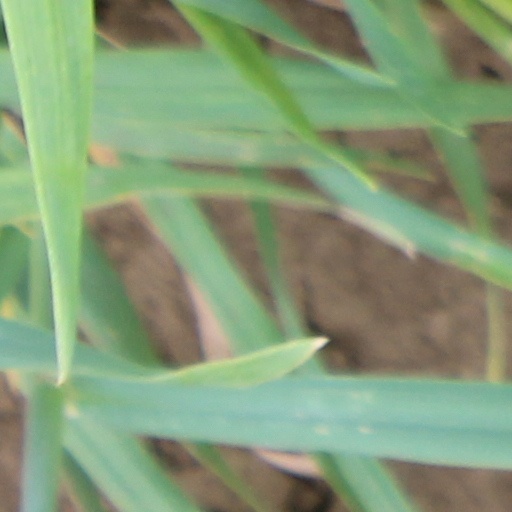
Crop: wheat